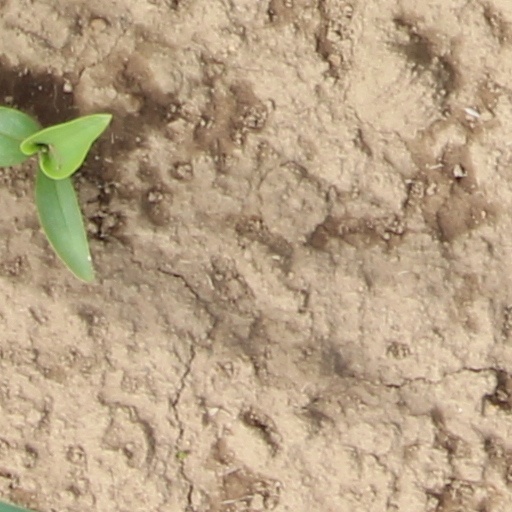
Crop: wheat